Frank Tickner

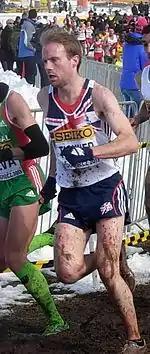
Frank Tickner competing at the 2013 World Cross Country Championships

Francis (Frank) Tickner (born 12 October 1983) is a British cross country runner.